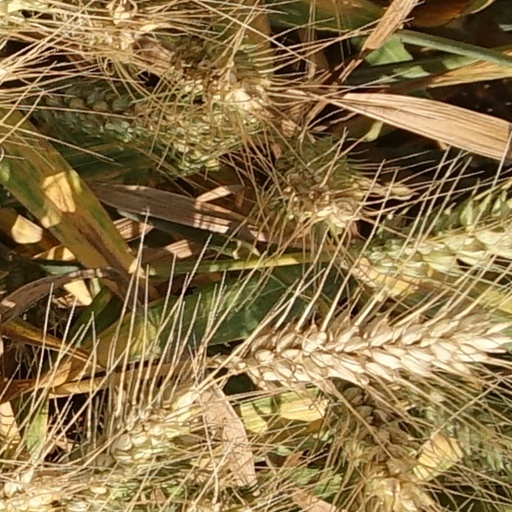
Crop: wheat